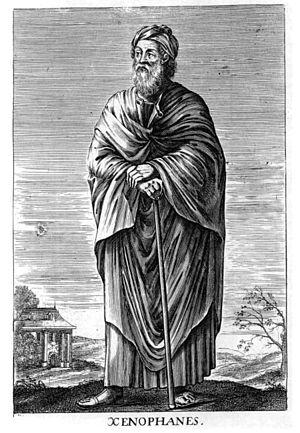
Xénophane, en grec ancien : Ξενοφάνης est un philosophe pré-socratique, poète et scientifique grec.